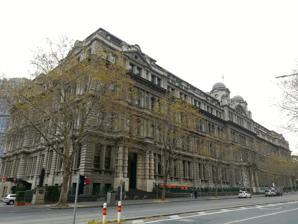
Building: 67 Spencer Street
Country: Australia
Year built: 1893
The building in 2020 The building sometime after 1922. 37°49′13″S 144°57′15″E / 37.8202°S 144.9543°E / -37.8202; 144.9543 67 Spencer Street is the former head offices of the Victorian Railways , on Spencer Street , Melbourne , Australia . Today it is used as a hotel and apartments. The Renaissance Revival style building is one of the major Victorian era buildings in Melbourne and listed on the Victorian Heritage Register . History The building was opened in 1893 and was the largest office building in the city, reflecting the size of the Railways and the 'boom' of the 1880s. In 1886, the Victorian Railway Commissioners, considering their existing timber offices were inadequate, determined to erect a building that would provide a central location for various branch offices in the city. Designs were prepared by James Moore formerly of the Melbourne & Hobson's Bay Railway Company , and a contract was signed in September 1888. Funds to £25,000 were allocated in the Loan Act of 1887 for the building, with subsequent allocations taking the total to £132,000 including furnishings. Originally to be built of bluestone , due to high cost brickwork with stucco was used instead. The building is of a shallow U shape, with a 420 feet (130 m) frontage onto Spencer Street. The siting was such that the building would not interfere with the Flinders Street Viaduct , which was yet to be built. The building is symmetrical in plan, with the Spencer Street facade divided into five bays. The central bay projects slightly, incorporating the main entrance with heavy banded rustication, and led into the main staircase , 50 ft by 60 ft (15.25 m by 18.28 m) and lit by three windows with the 'VR' insignia. The staircase at as it appears today Secondary entrances at each end of the building, and a central corridor ran the whole length of the building and wings. Originally consisting of a basement and three floors, the fourth floor was added in 1912, changing the skyline from one dominated by large pediments, finials and statuary above the main entrance to one dominated by a pair of distinctively Edwardian domes flanking an arched windows on the centre.  A further attic floor was added in 1922. A number of statues graced the top of the building, but were removed in 1930 when they began to break up and were considered a danger to the passing public. By 1925 the VR magazine reported that the building was overcrowded, with some departments moved to the Newport Workshops . By the 1980s the Victorian Railways had broken up into the Ministry of Transport, the Metropolitan Transit Authority , and the State Transport Authority . In 1985 Transport House at 589 Collins Street was acquired and 67 Spencer Street was vacated. The Victorian Government sold the building by tender in 1988 for $5.2 million, to a development company and a Japanese financier who proposed a 217-room hotel and 158 car parks, but the deal fell through when the Japanese financier pulled out. In 1989 Melbourne's Greek community offered to buy the building for $7.9 million, but again the contract fell through. The mortgage owner put the building to auction in September 1990 but no sale was made. The building was originally sold in March 1993 for A$2.5 million for conversion to residential apartments. It was not until October 1997 that the redevelopment completed into 240 apartments, half forming the All Seasons Grand Hotel. As well as restoring the building, a swimming pool and multilevel car park was built at the rear of the building. References